Gardens of the French Renaissance

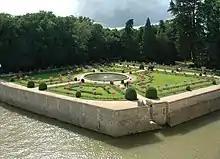
View of the Catherine de' Medici's garden at Château de Chenonceau

The Château de Chenonceau had two separate gardens: the first created in 1551 for Diane de Poitiers, the mistress of King Henry II, with a large parterre and a "jet d'eau" (jet of water), and a second, smaller garden created for Catherine de' Medici in 1560, on a terrace raised above the River Cher, divided into compartments, with a basin in the centre.